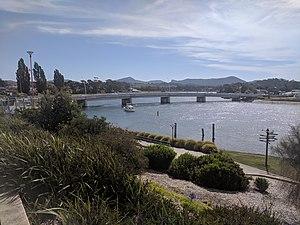
Ulverstone est une ville située au nord-ouest de la Tasmanie, en Australie à l'embouchure de la Leven River sur le détroit de Bass et sur la Bass Highway.